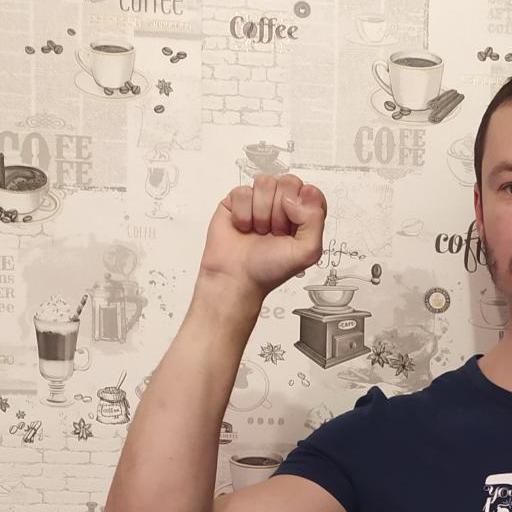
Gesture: fist